Randolph Sutton

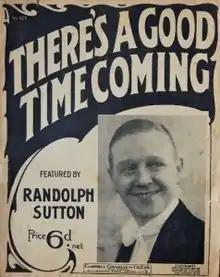
Sheet music cover, 1930

John Randolph Sutton (24 July 1888 – 28 February 1969) was an English singer and comic entertainer in music hall and variety shows.